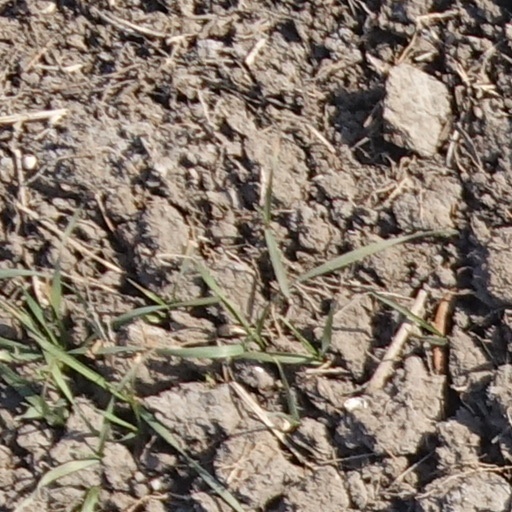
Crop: wheat